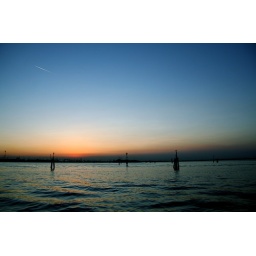
This is the boat highway in Venice at sunset.